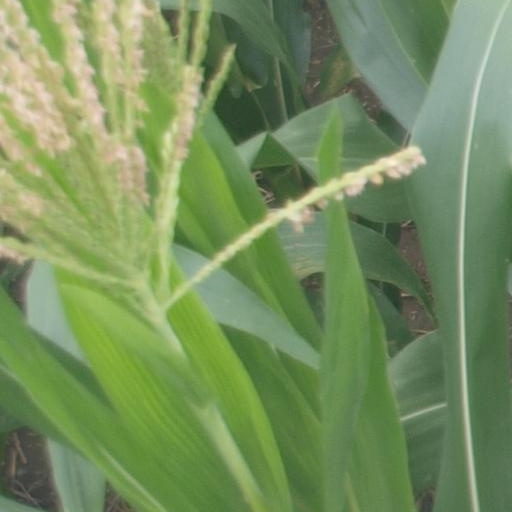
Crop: maize; corn